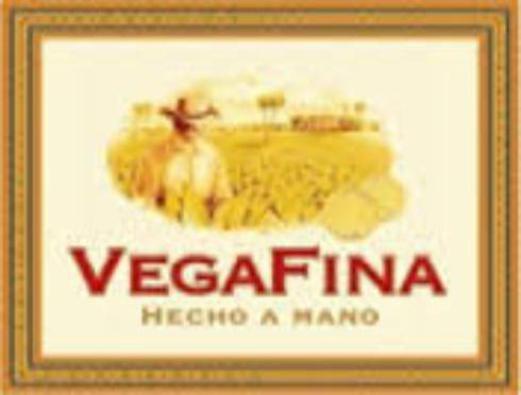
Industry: Necessities